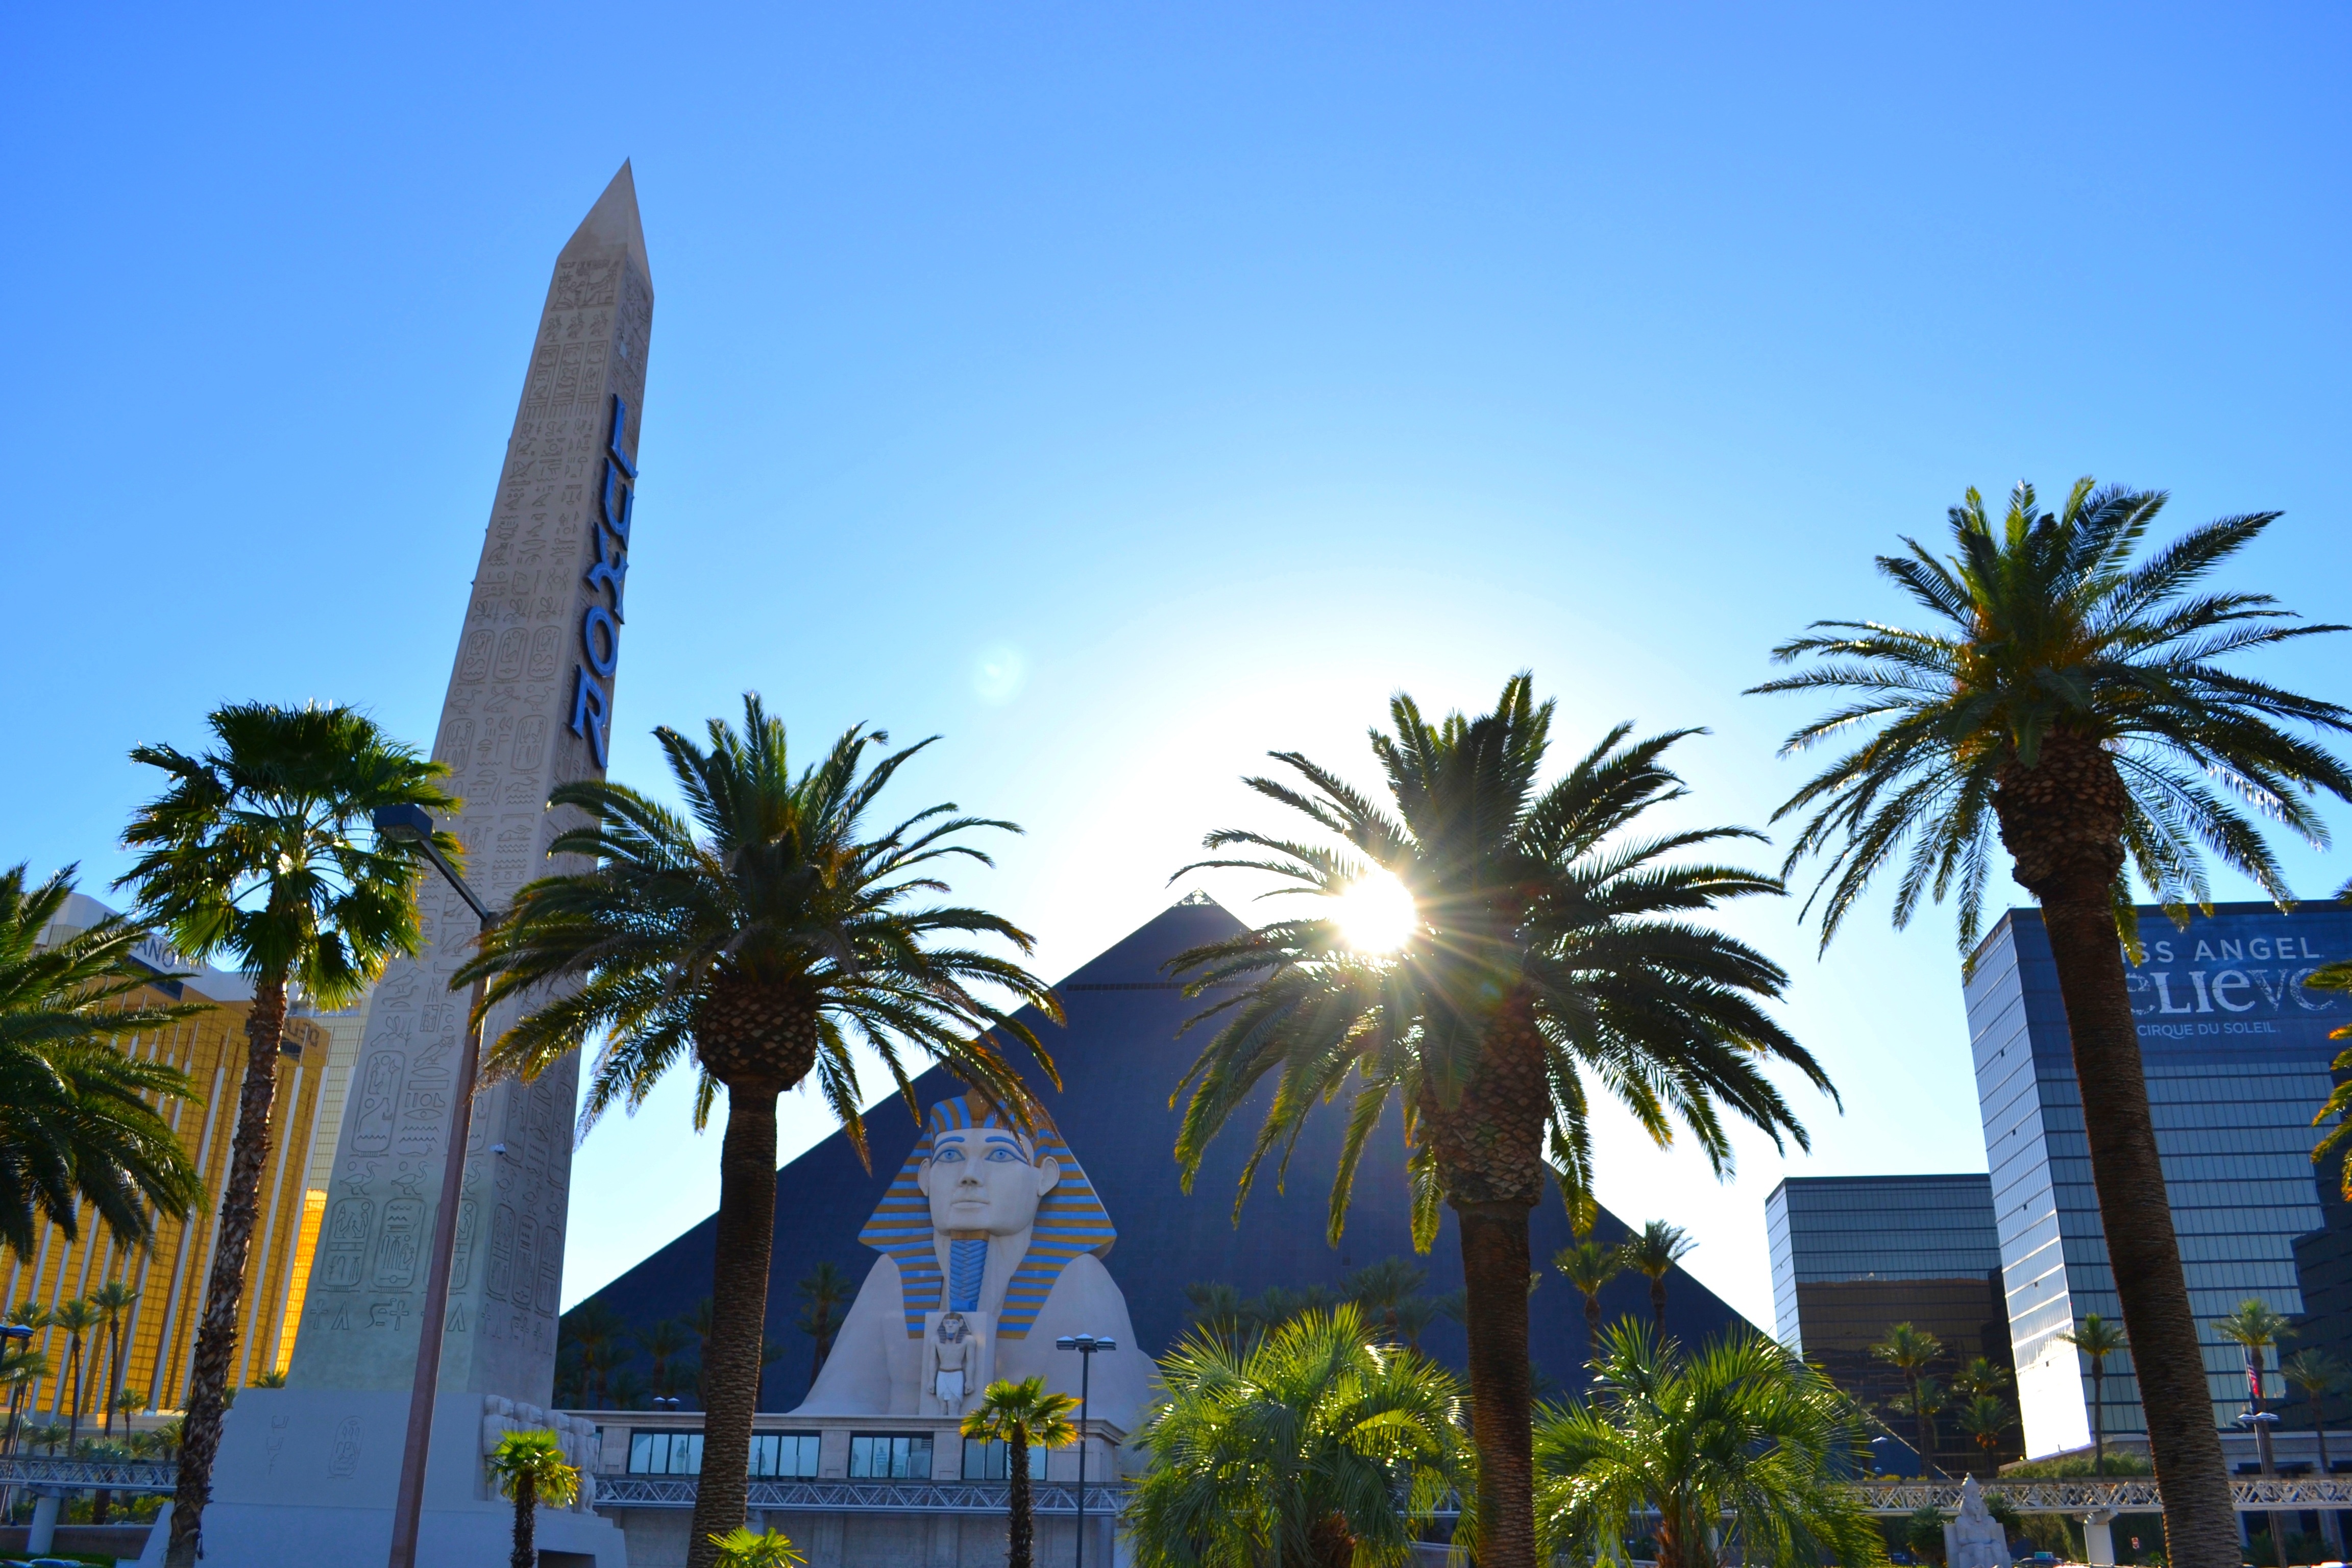
beach, sea, tree, plant, sky, sun, flower, city, summer, vacation, landmark, hotel, resort, luxor, casino, palm trees, tropics, woody plant, arecales, palm family